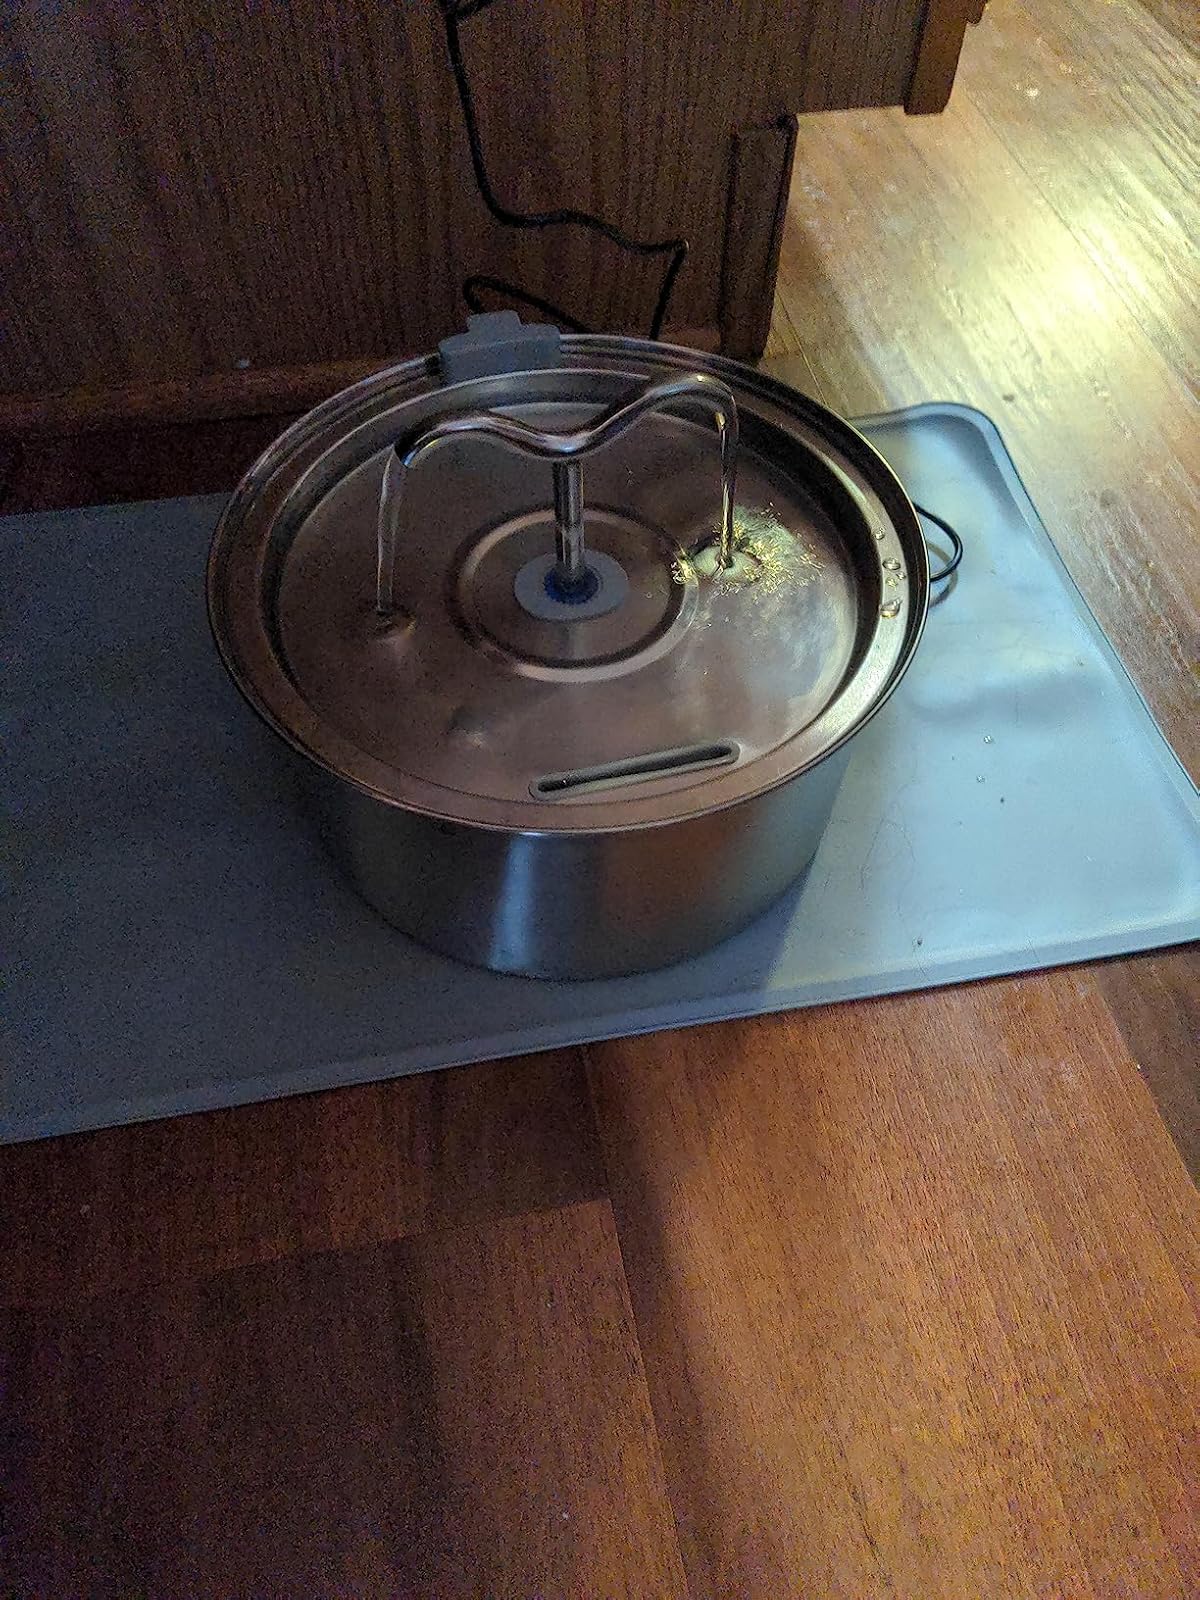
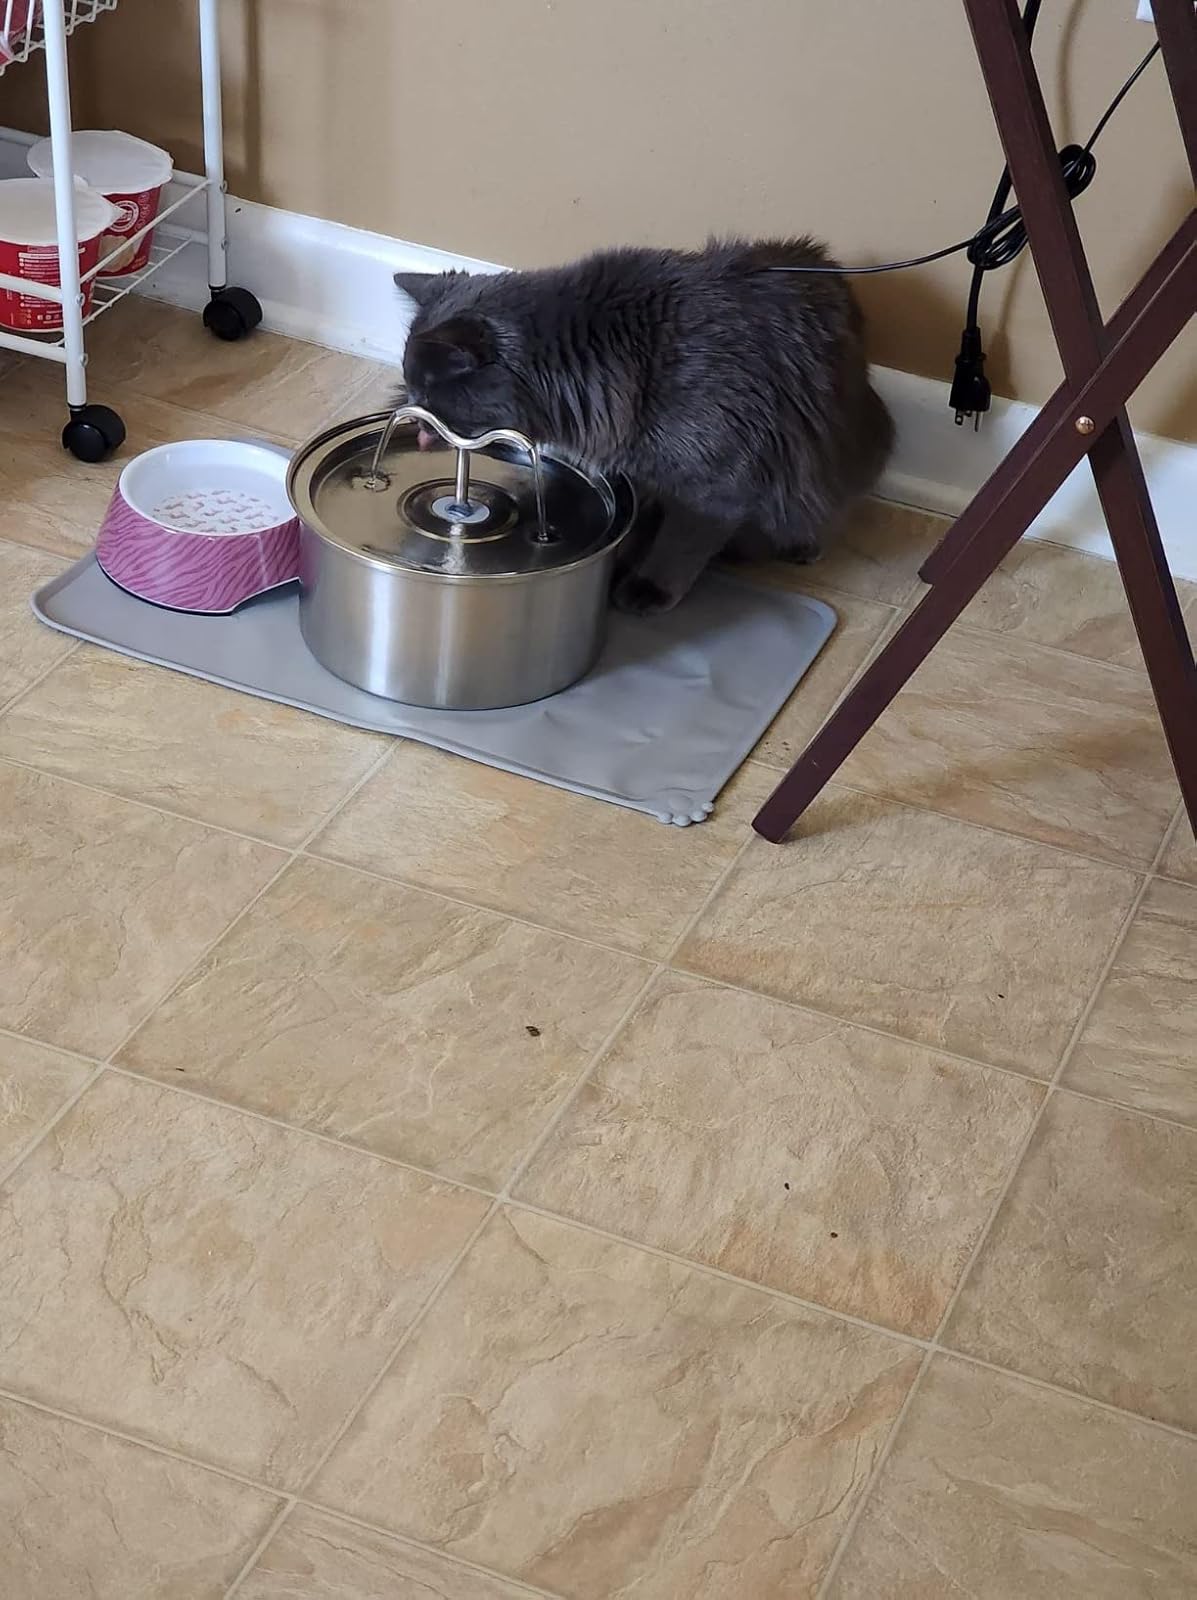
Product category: items_bowl
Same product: yes